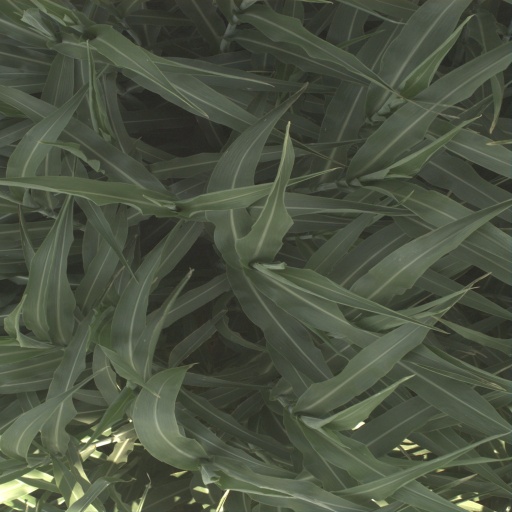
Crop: sorghum